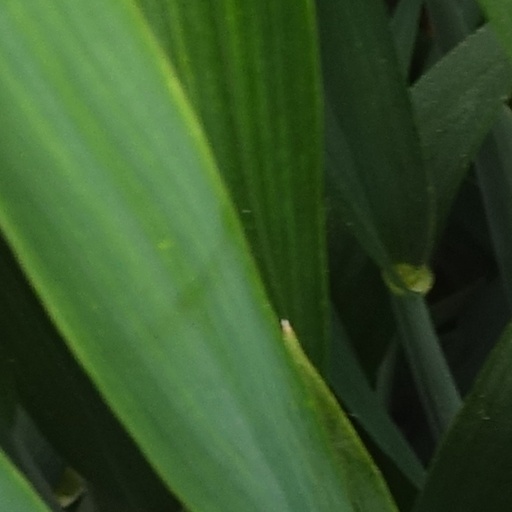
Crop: wheat